Chicana feminism

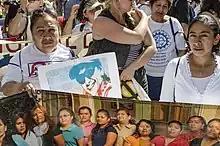
International Workers' Day (2014) in Oakland, California

From the late 1970s to the early 1990s, Chicana feminism made significant developments in the forging of Chicana critical consciousness via numerous foundational texts covering Chicana lives and experiences. Many of these works covered themes that had not been examined in depth, including sexuality, gender roles, reproductive rights, sexual violence, environmental racism, and queer of color critique.